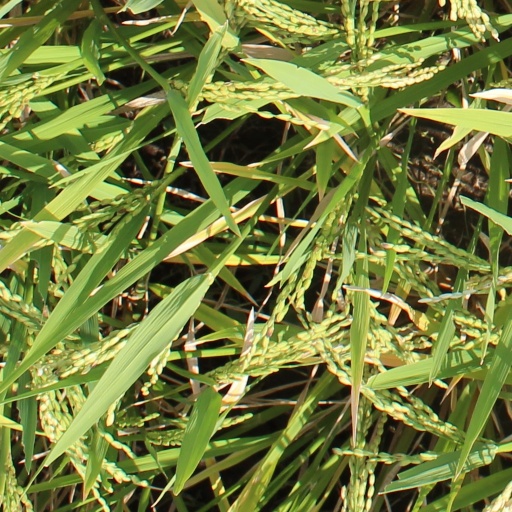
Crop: rice